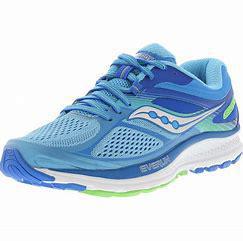
Brand: Saucony
Model: 100